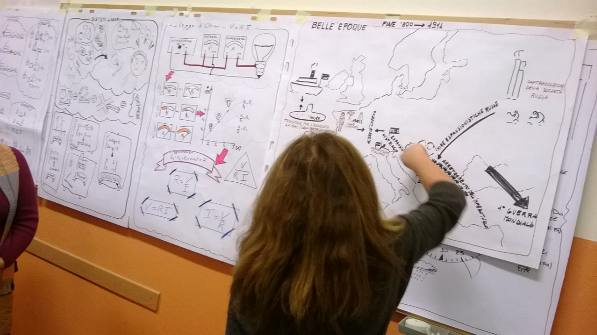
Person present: Yes